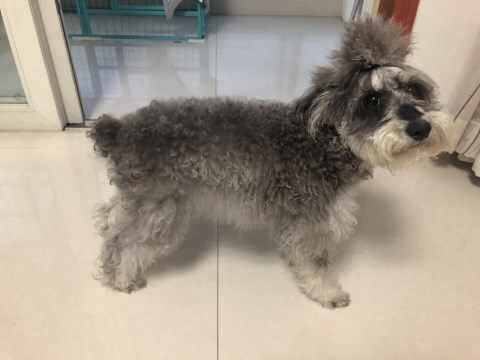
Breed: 2342-n000102-miniature_schnauzer